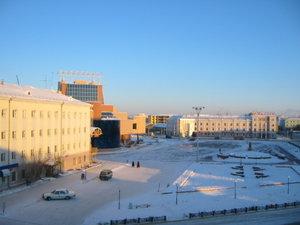
Iakoutsk ou Yakoutsk, est une ville de Russie, en Sibérie centrale. La ville, incluse dans la région économique d'Extrême-Orient, est la capitale de la république de Sakha. Sa population s'élève à 307 911 habitants en 2017.